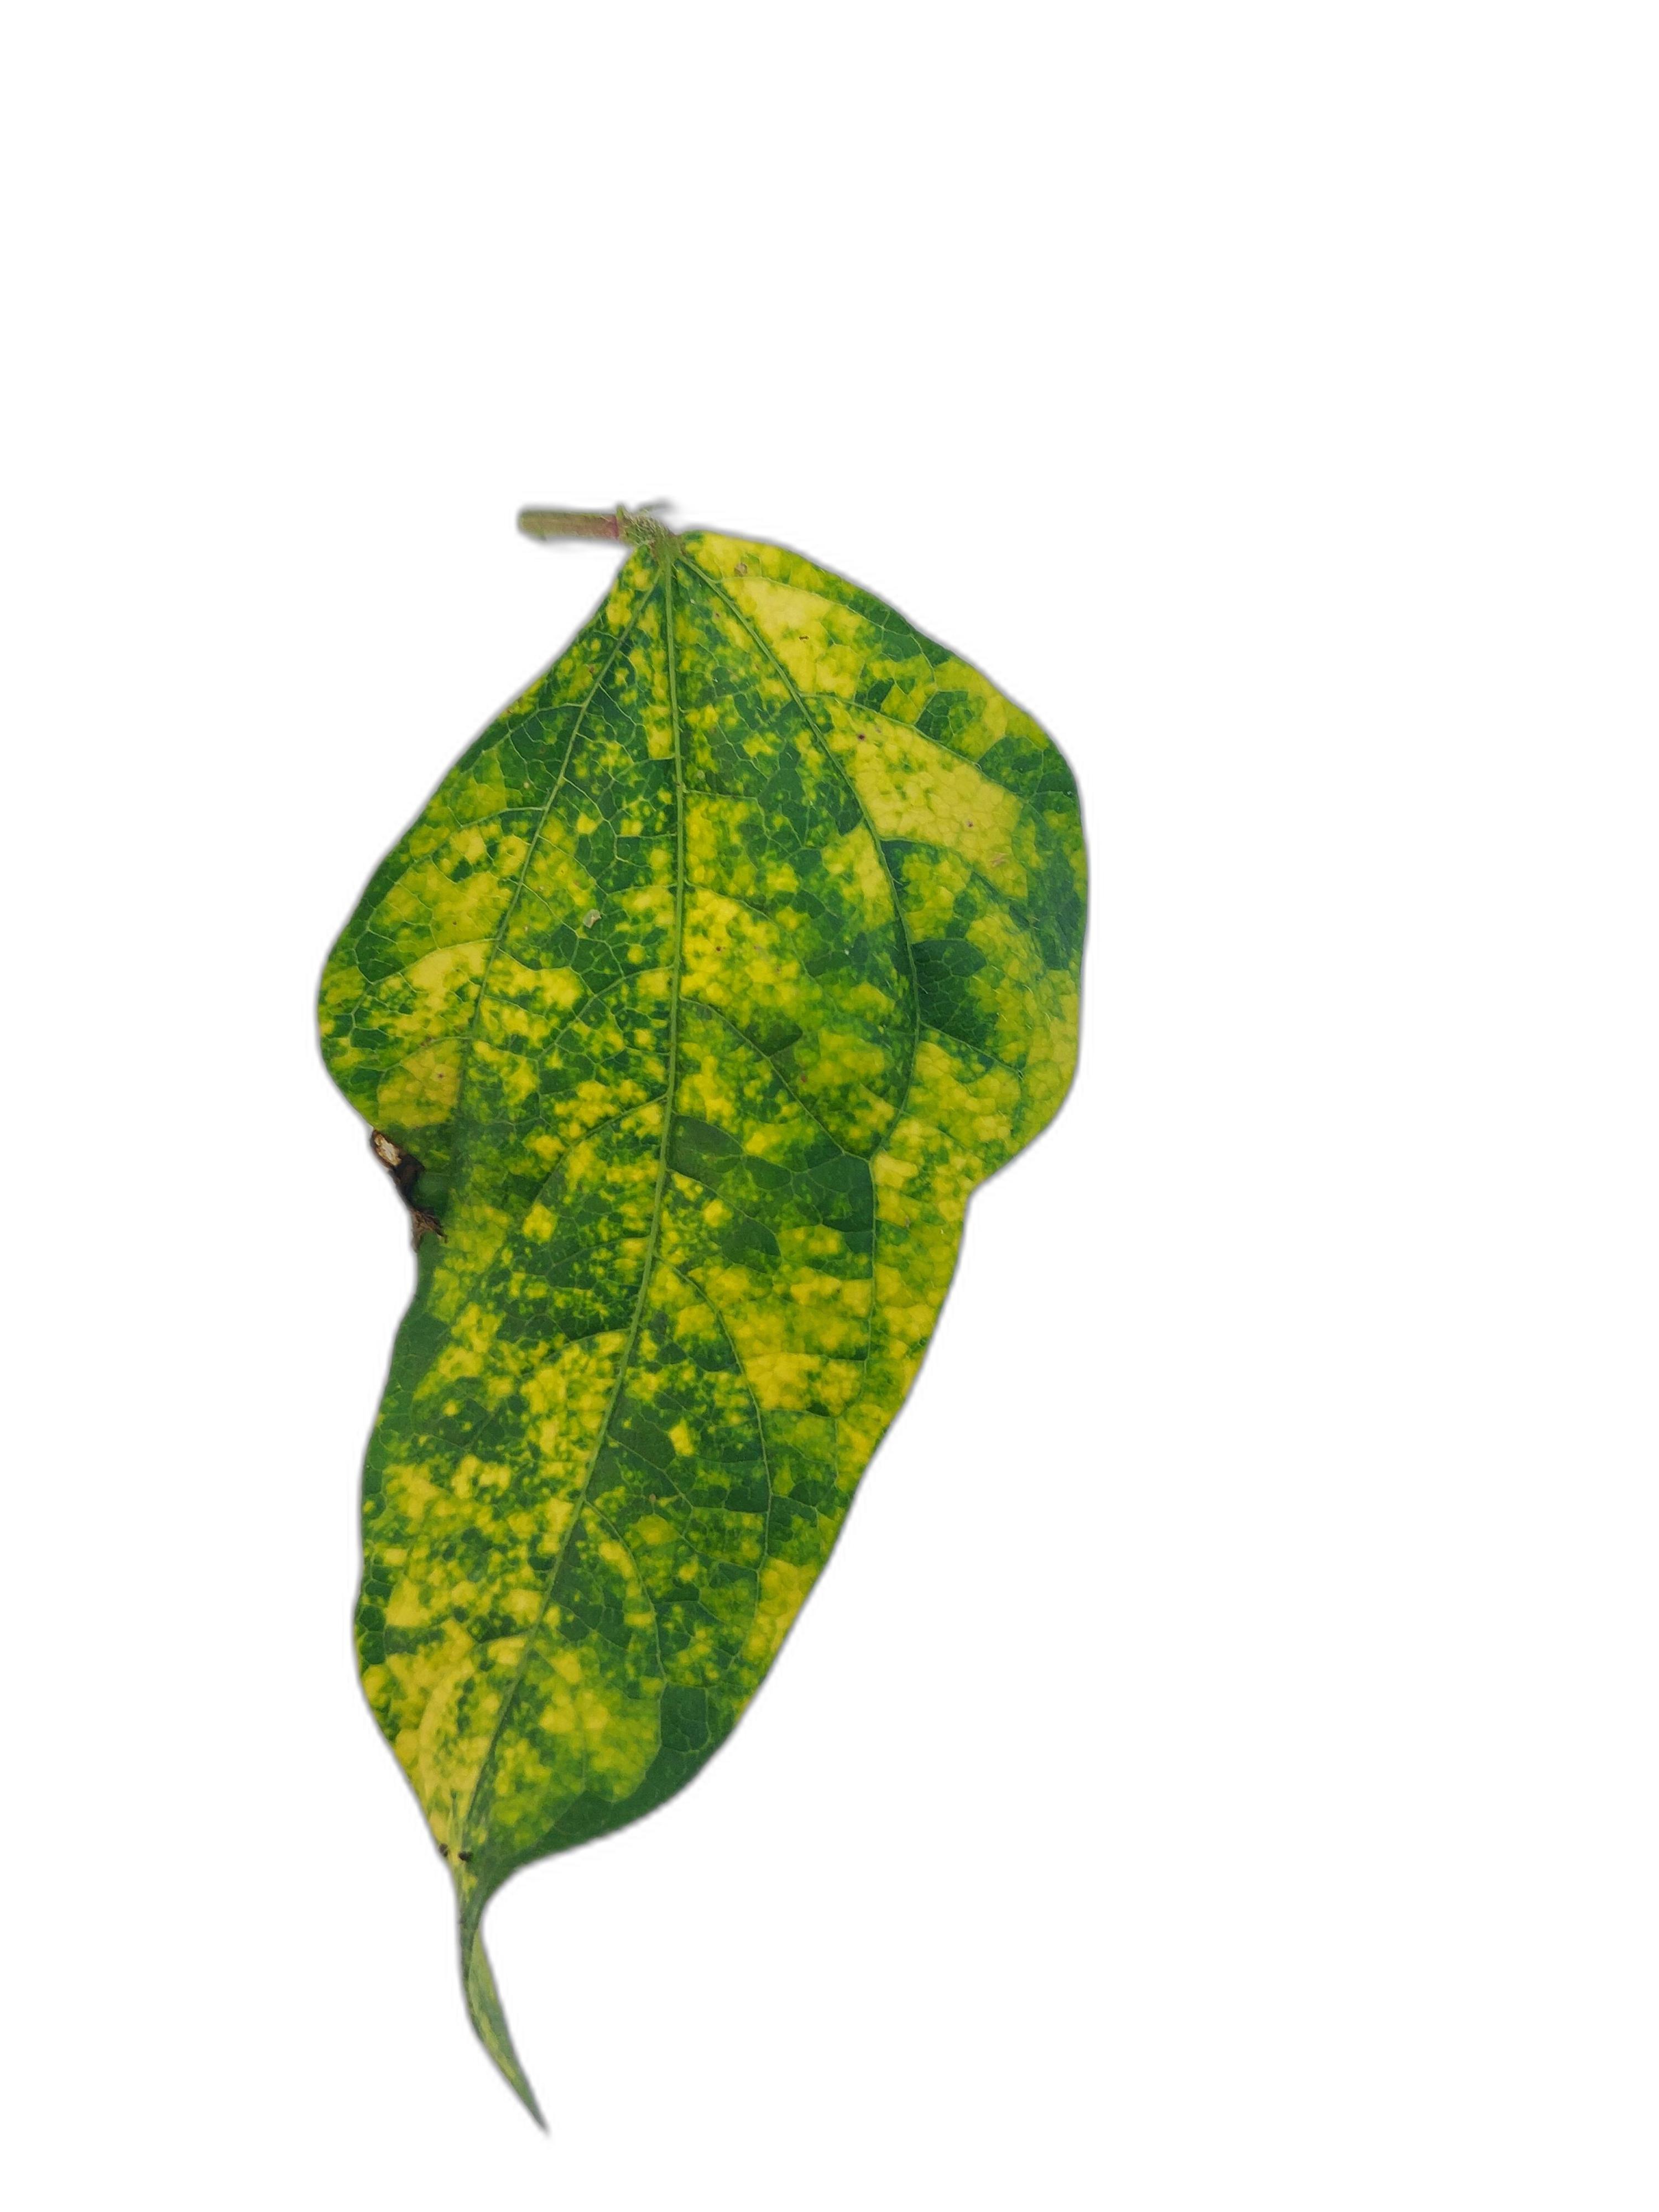
Label: Yellow Mosaic